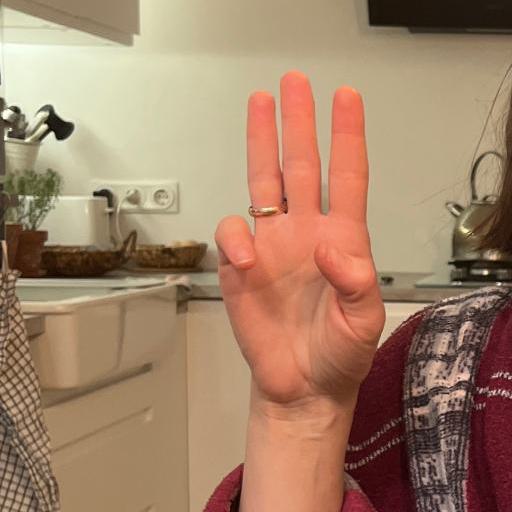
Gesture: three